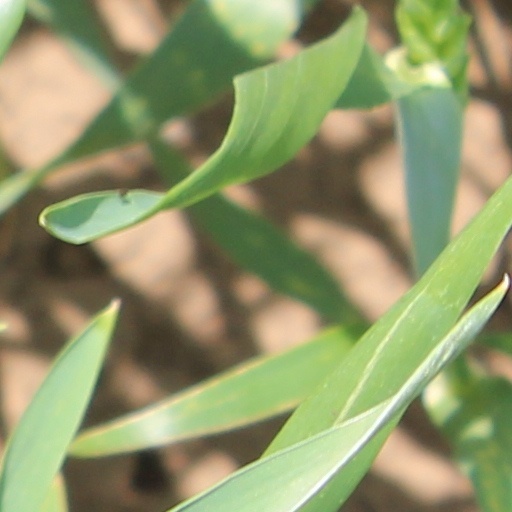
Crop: wheat